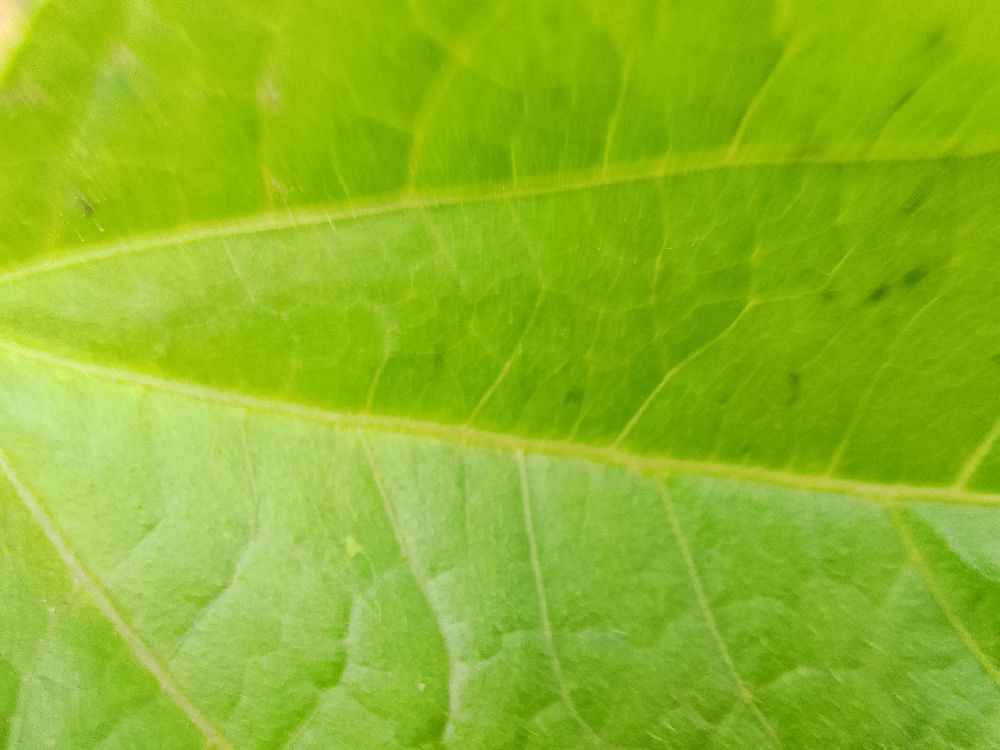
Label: healthy